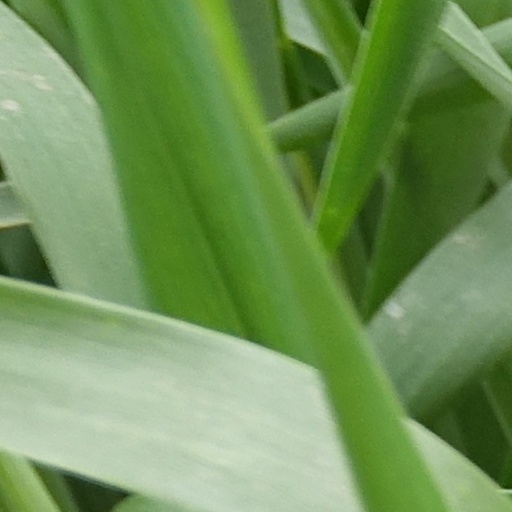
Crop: wheat